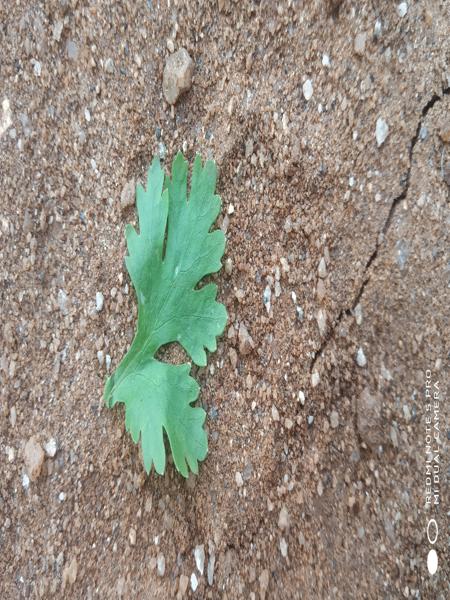
Plant: Coriender